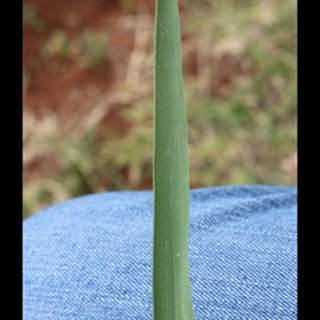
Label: healthy_wheat